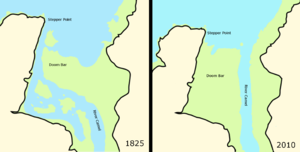
La Doom Bar, anciennement connue sous le nom de Dunbar sands ou de Dune-bar, est un banc de sable à l'embouchure de l'estuaire de la rivière Camel, à l'endroit où elle rencontre la mer Celtique, sur la côte nord des Cornouailles, en Angleterre.